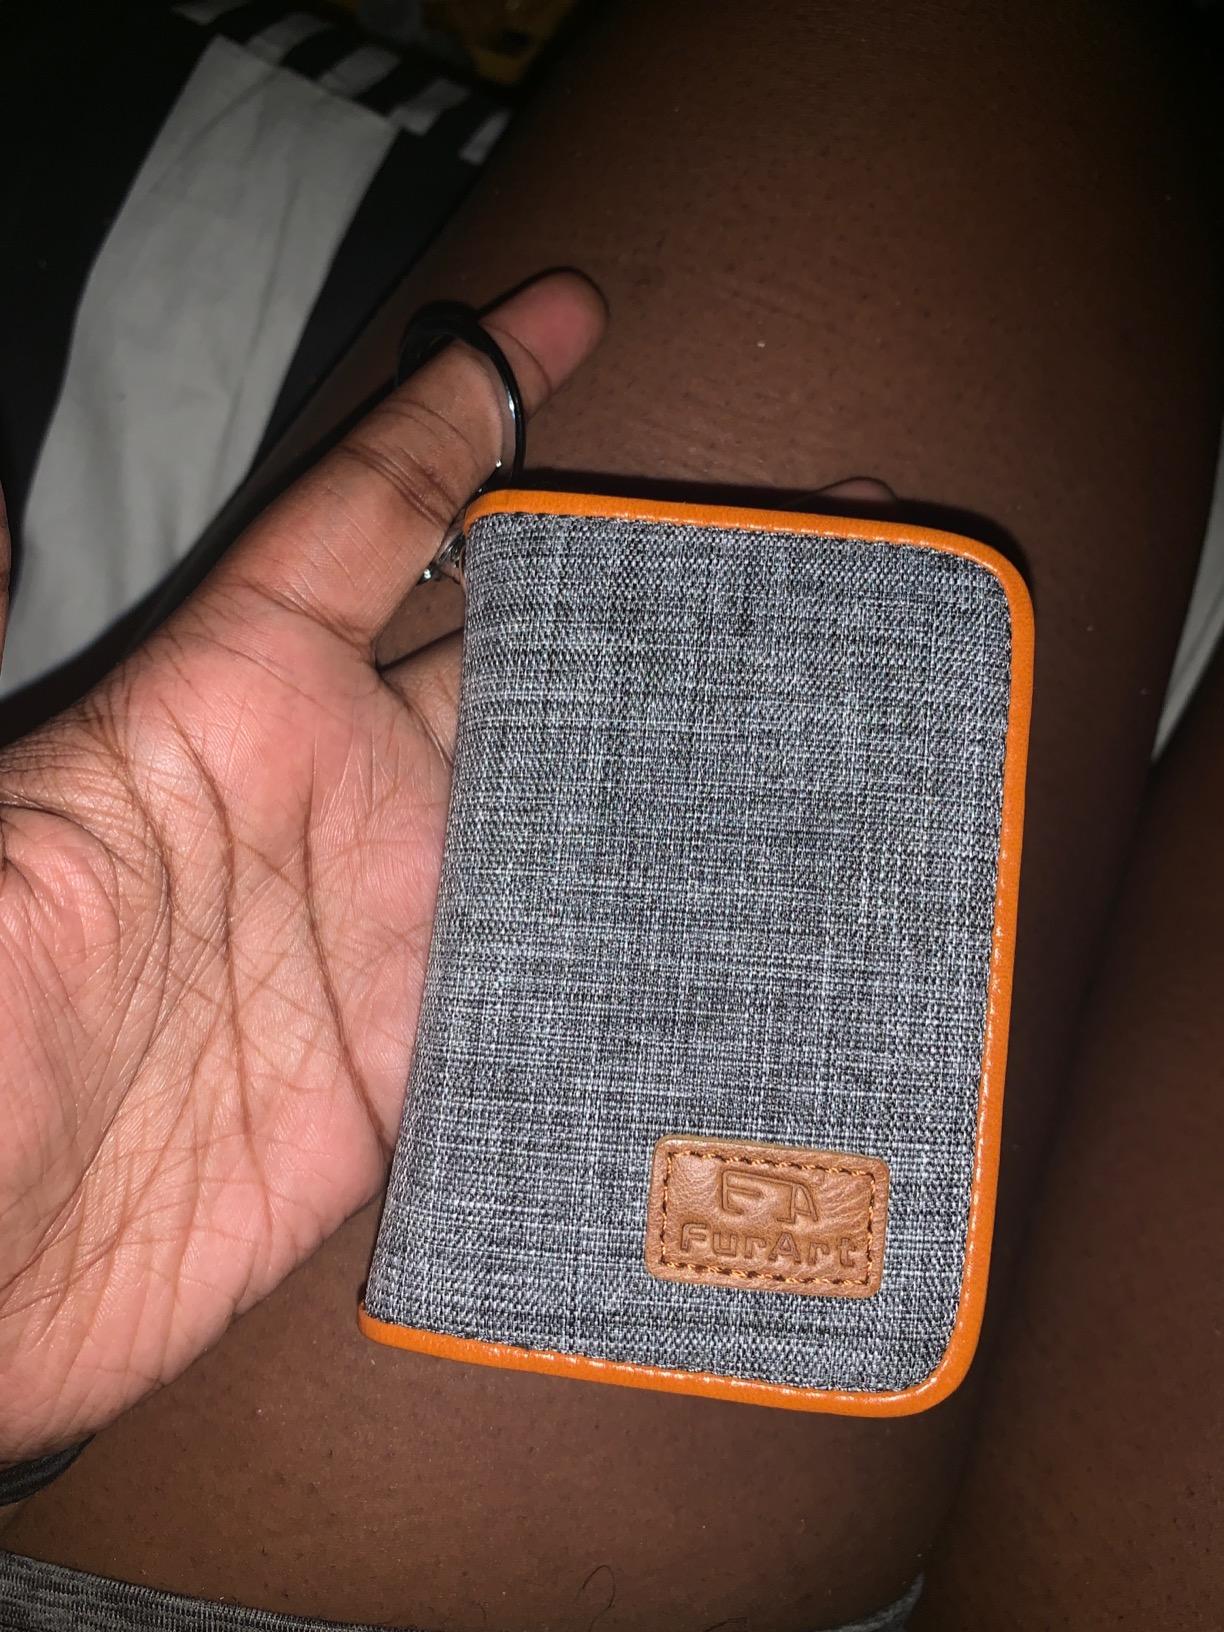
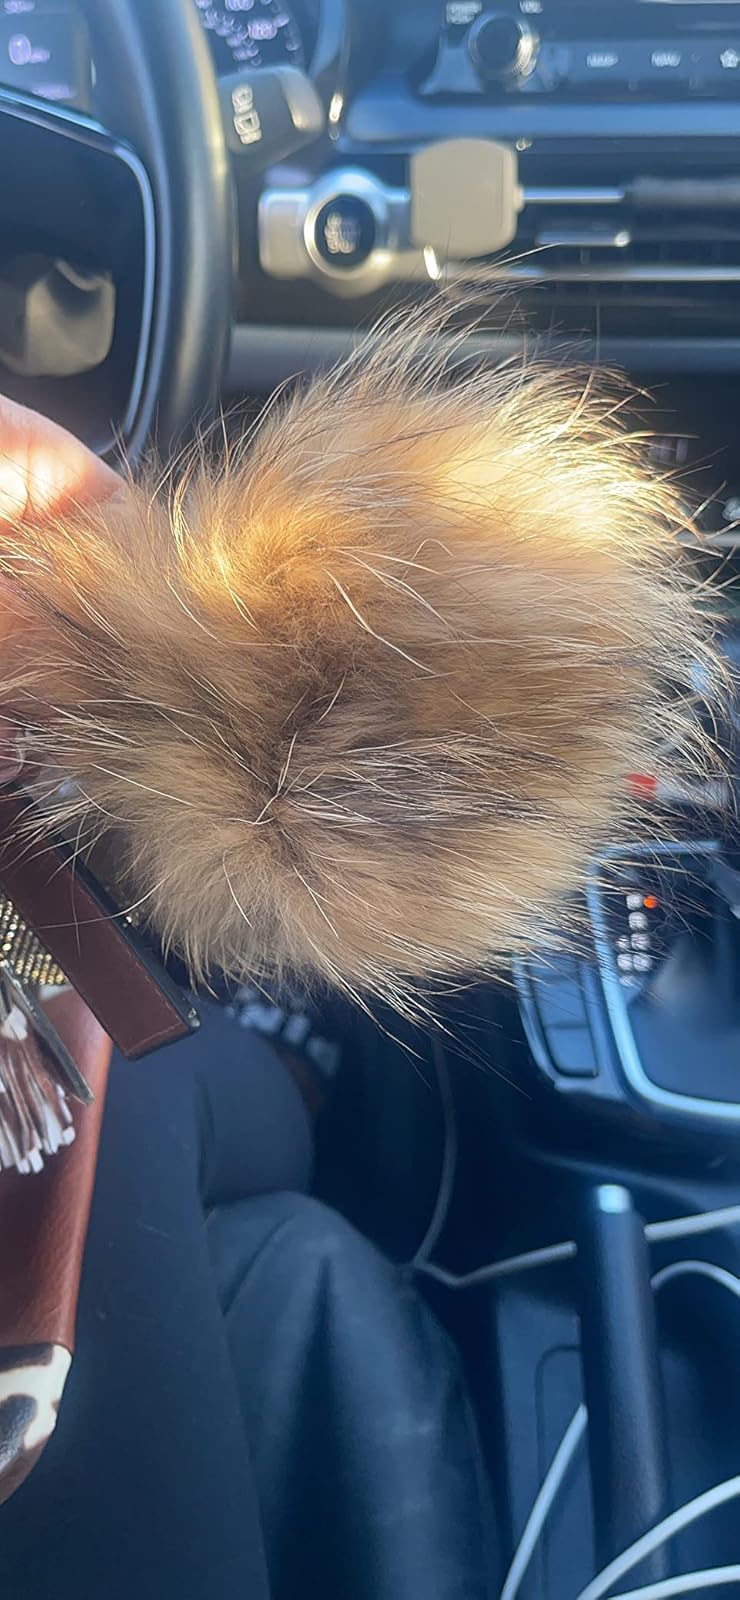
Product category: accessories_keychain
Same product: no